Fushi (To Your Eternity)

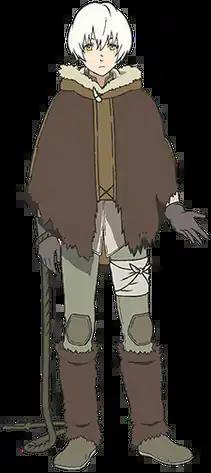
Fushi's most common appearance

is the protagonist of "To Your Eternity", a manga series written and illustrated by Yoshitoki Ōima. Initially named "Orb", Fushi is an immortal creature sent by a mysterious entity labeled as "the Beholder" to Earth. He takes multiple forms when first visiting Earth and after befriending a young dying villager, Fushi copies his appearance as a response to his last request of never forgetting him. As the manga progresses, the Orb travels across the planet and is given the name Fushi by a young villager named March while other characters presented in the narrative help him interact with others, forming bonds with the people he meets while becoming more human-like.